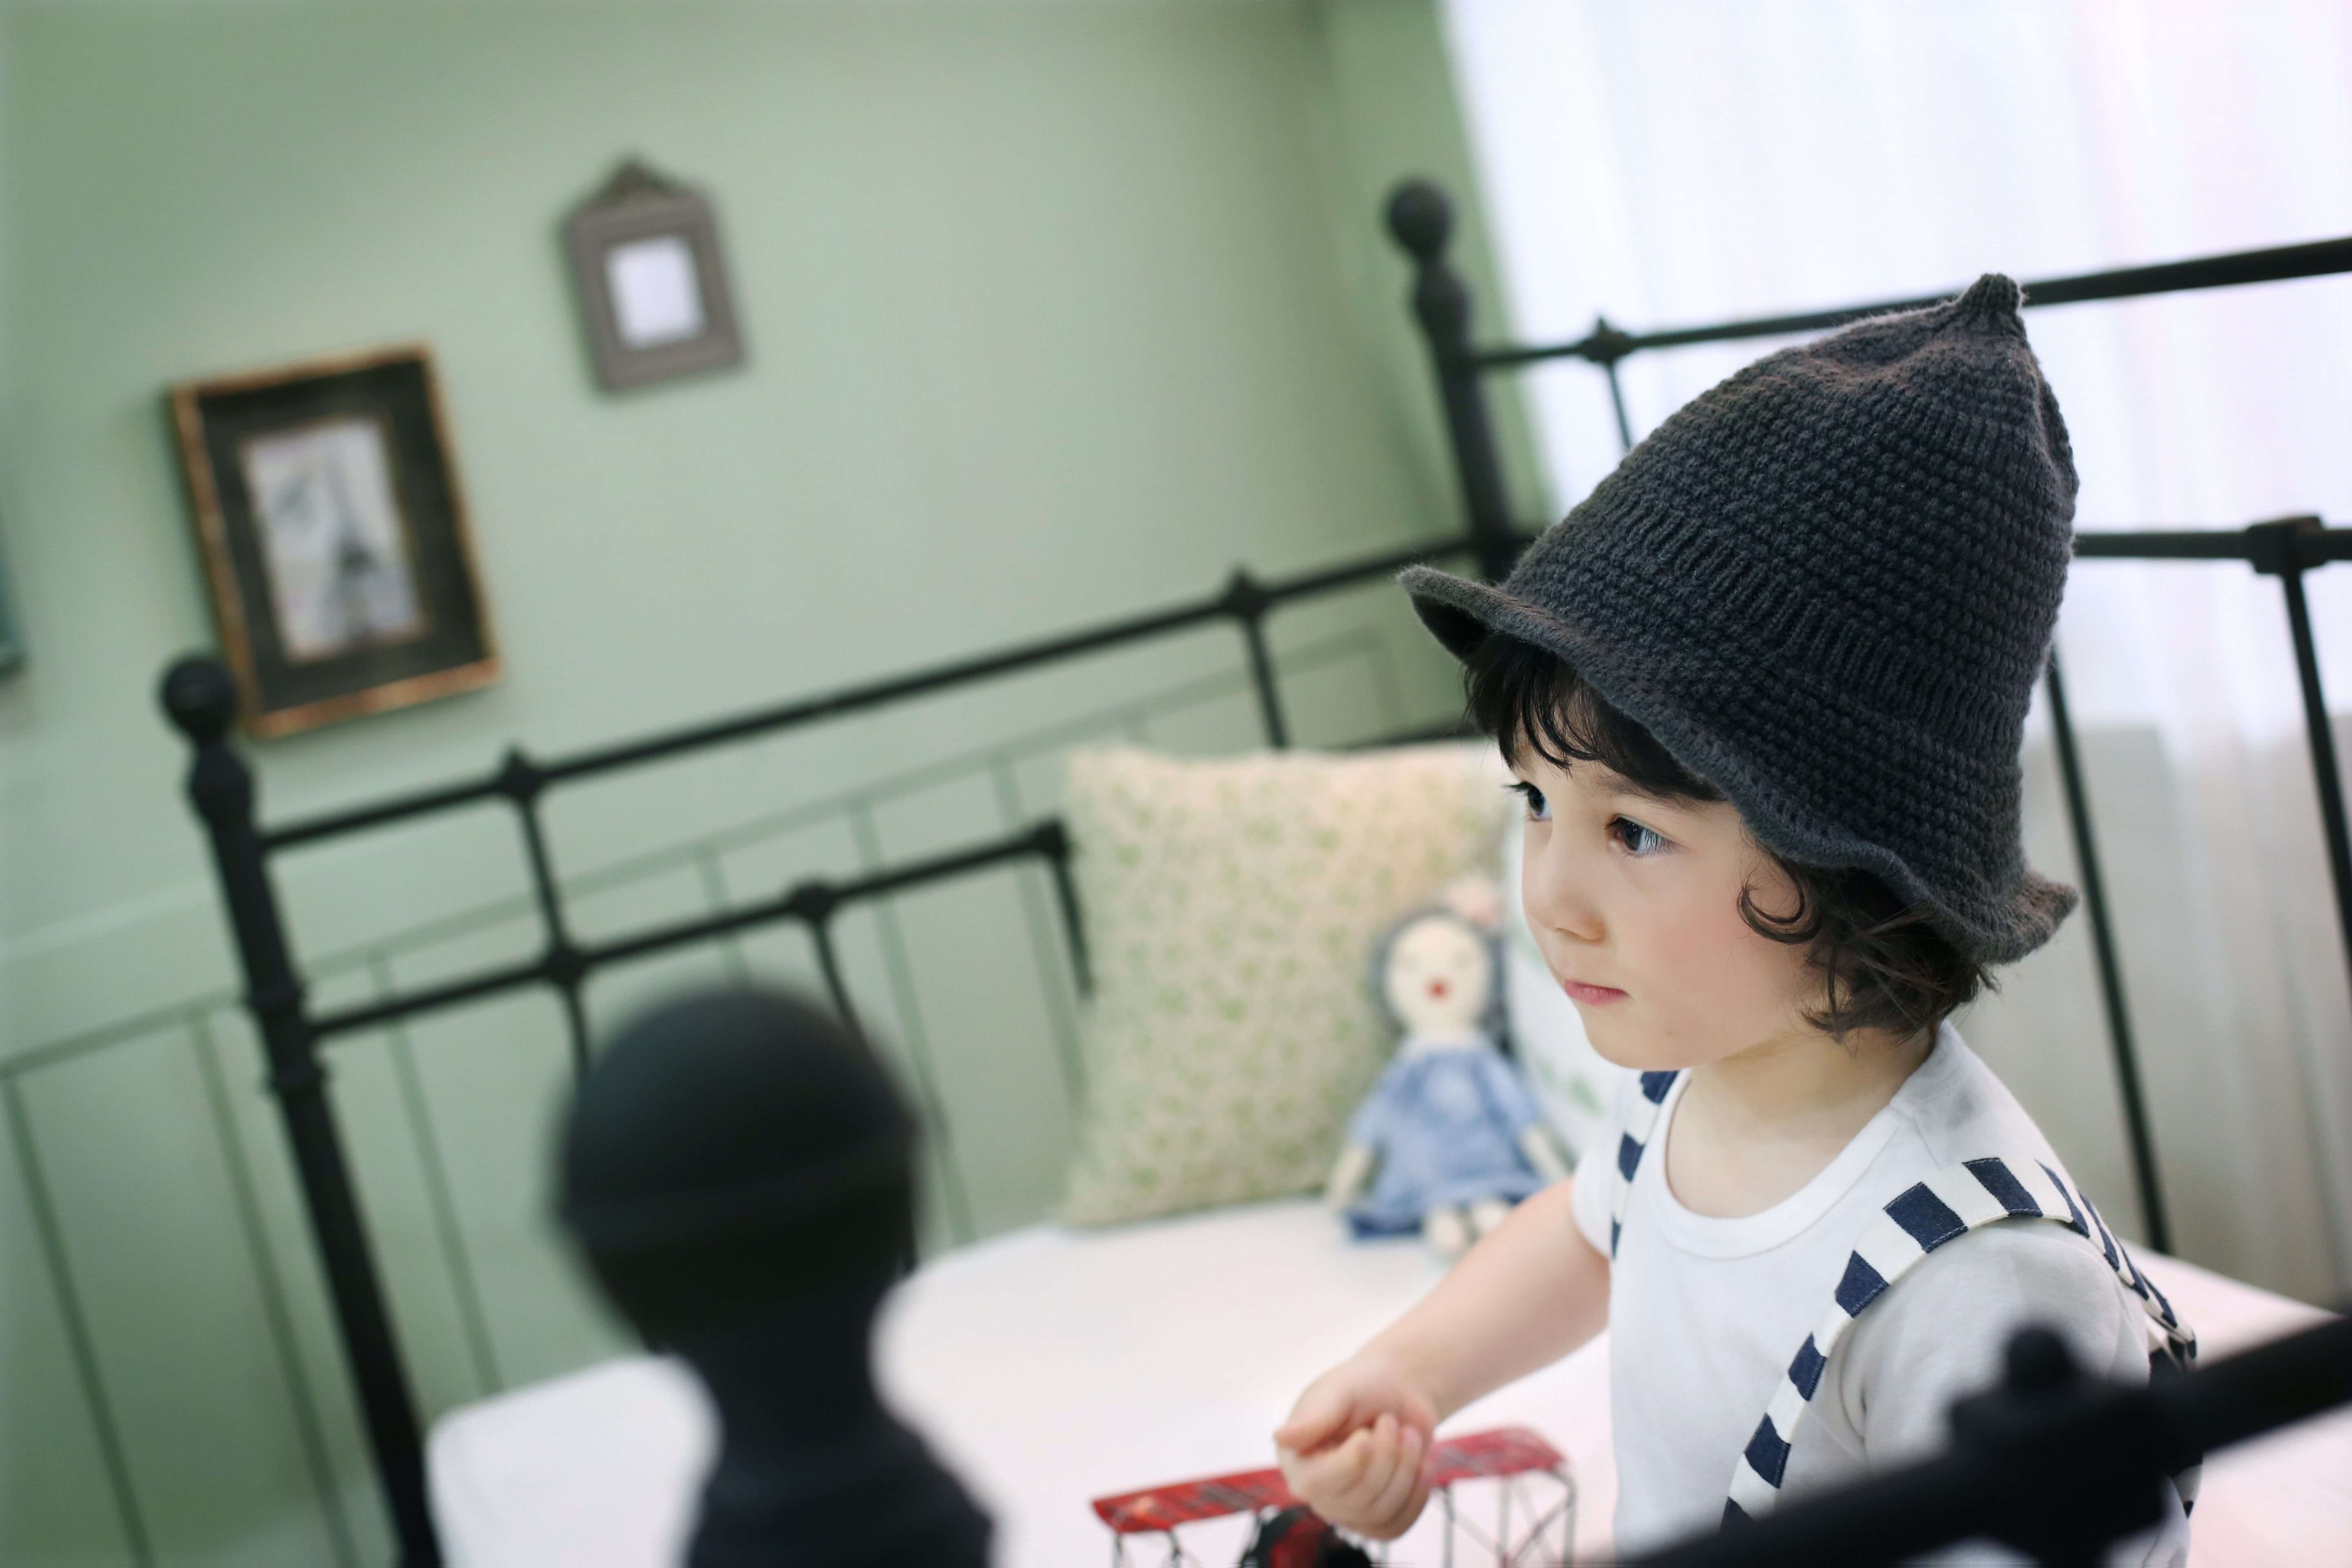
studio, child, toy, olive green, baby models